Genetic studies on Croats

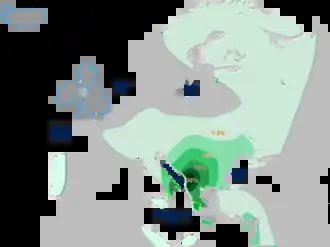
The distribution of haplogroup E-V13 in Europe.

From the haplogroup E (9.8%-10.6%) among Croats the most frequent is subclade E1b1b1a1b-V13 (6.7%), while E1b1b1a3-M149 and E1b1b1c-M123 were also found in small numbers (1.1%). E-V13 it's typical of the populations of south-eastern Europe, peaking among Kosovo Albanians (44%), and is also high among the Macedonians, Greeks, Romanians, Bulgarians and Serbs. The highest frequency in Croatian mainland has been found in Varaždin (16%) and Žumberak (18.2%) in central islands Dugi Otok (15.9%) and Ugljan (13.2%), as well southern islands Vis (23.4%) and Mljet (15.4%). In the northern islands of Cres (3%) and Krk (6.8%) was similar to other southern islands (3.7-4.3%). In Bosnian Croats the frequency was the same as among the Croats from Croatia (8.9%). Subclades of J1 are rare in Croatia, while J2 are higher in Croats from Croatia, peaking in Croats from Osijek (10.2%) and central islands Ugljan (10.2%) and Pašman (16.6%) as well the northern island of Krk (10.8%) and Cres (14.1%), than in Bosnian Croats (both 1.1%). Subclade G2a-P15 both in Croatian and Bosnian Croats is found in low numbers (1.1%), but peaks locally in the north-eastern town of Osijek (13.8%), and the southern islands of Mljet (15.4%), Korčula (10.4%), Brač (6%) as well northern island Cres (7%). The haplogroup E and J are related to post-LGM, Neolithic migration of a population from Anatolia who brought with them domestication of wild animals and plants. Specifically, the haplogroup E's subclade probably arose locally in the Balkan not earlier than 8,000-10,000 years ago. These haplogroups show south–north gradiation. The haplogroup G could have been present in Europe during the LGM or population with some of its subclades arrived with early farmers.